2011 Cheshire West and Chester Council election

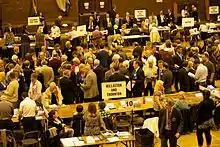
The count at Northgate Arena.

As noted, the Conservatives had reduced in number from 55 to 50 through resignations, defections and withdrawal of the party whip associated with the processes for selection of candidates to fight the 2011 election.